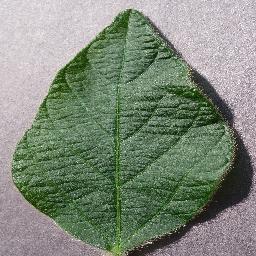
Label: Soybean___healthy